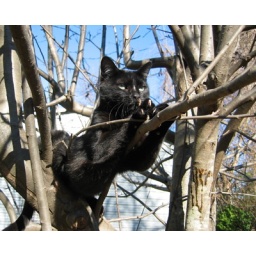
monkey in a tree